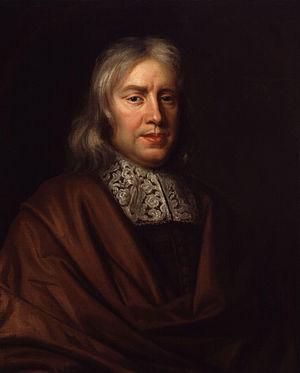
Thomas Sydenham, est un médecin anglais.